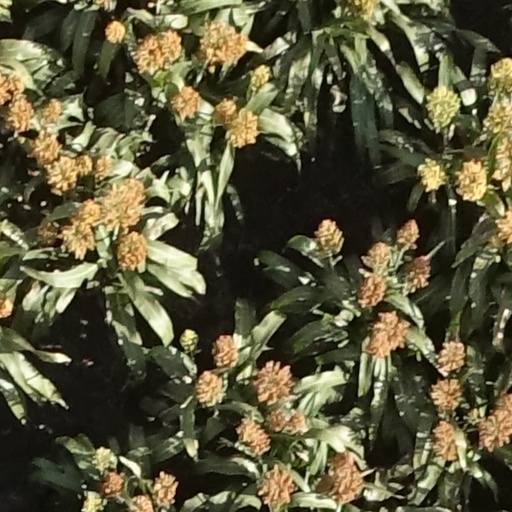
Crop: sorghum